Scheuern Foundation

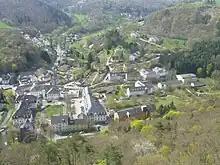
One can get an overview by looking at Nassau Castle to the north

The Scheuern Foundation is an institution for the disabled. It offers assistance, support, and encouragement based on individual needs. The procedure for designing care for people with disabilities (GBM) ("Gestaltung der Betreuung von Menschen mit Behinderung") is used for quality assurance.